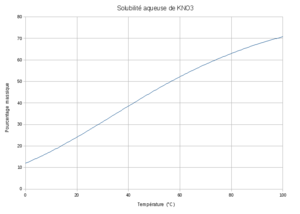
Solubilité aqueuse du salpêtre.
Le nitrate de potassium est un corps chimique, ionique, anhydre, composé d'anions nitrates et de cations potassium, de formule brute KNO₃. Ce composé minéral salin de densité entre 2,1 et 2,2 suivant sa pureté, soluble dans l'eau, est le nitre des minéralogistes, caractéristiques des zones désertiques, ou le salpêtre des anciens chimistes ou collecteurs-fabricants de poudre noire. Il était aussi nommé dans l'ancienne nomenclature chimique française « nitrate de potasse », voire nitre de potasse.